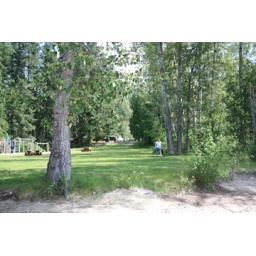
The grass in front of the beach ...